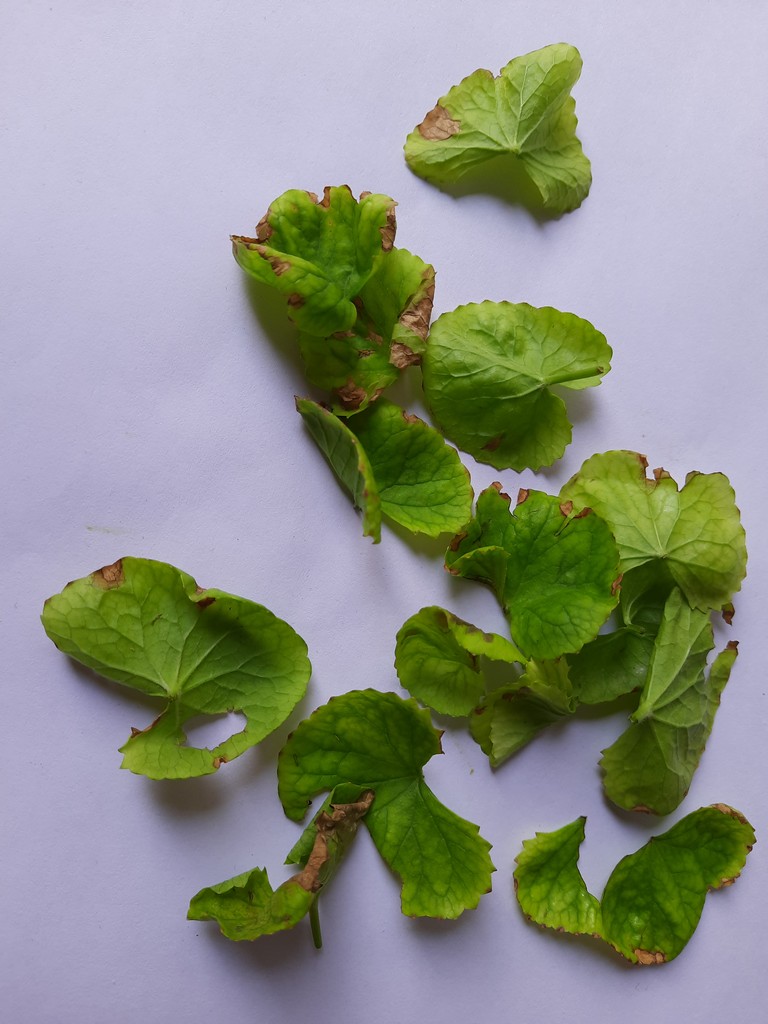
Label: Unhealthy